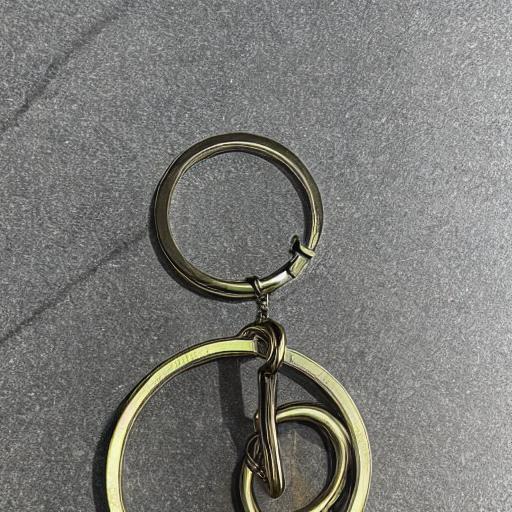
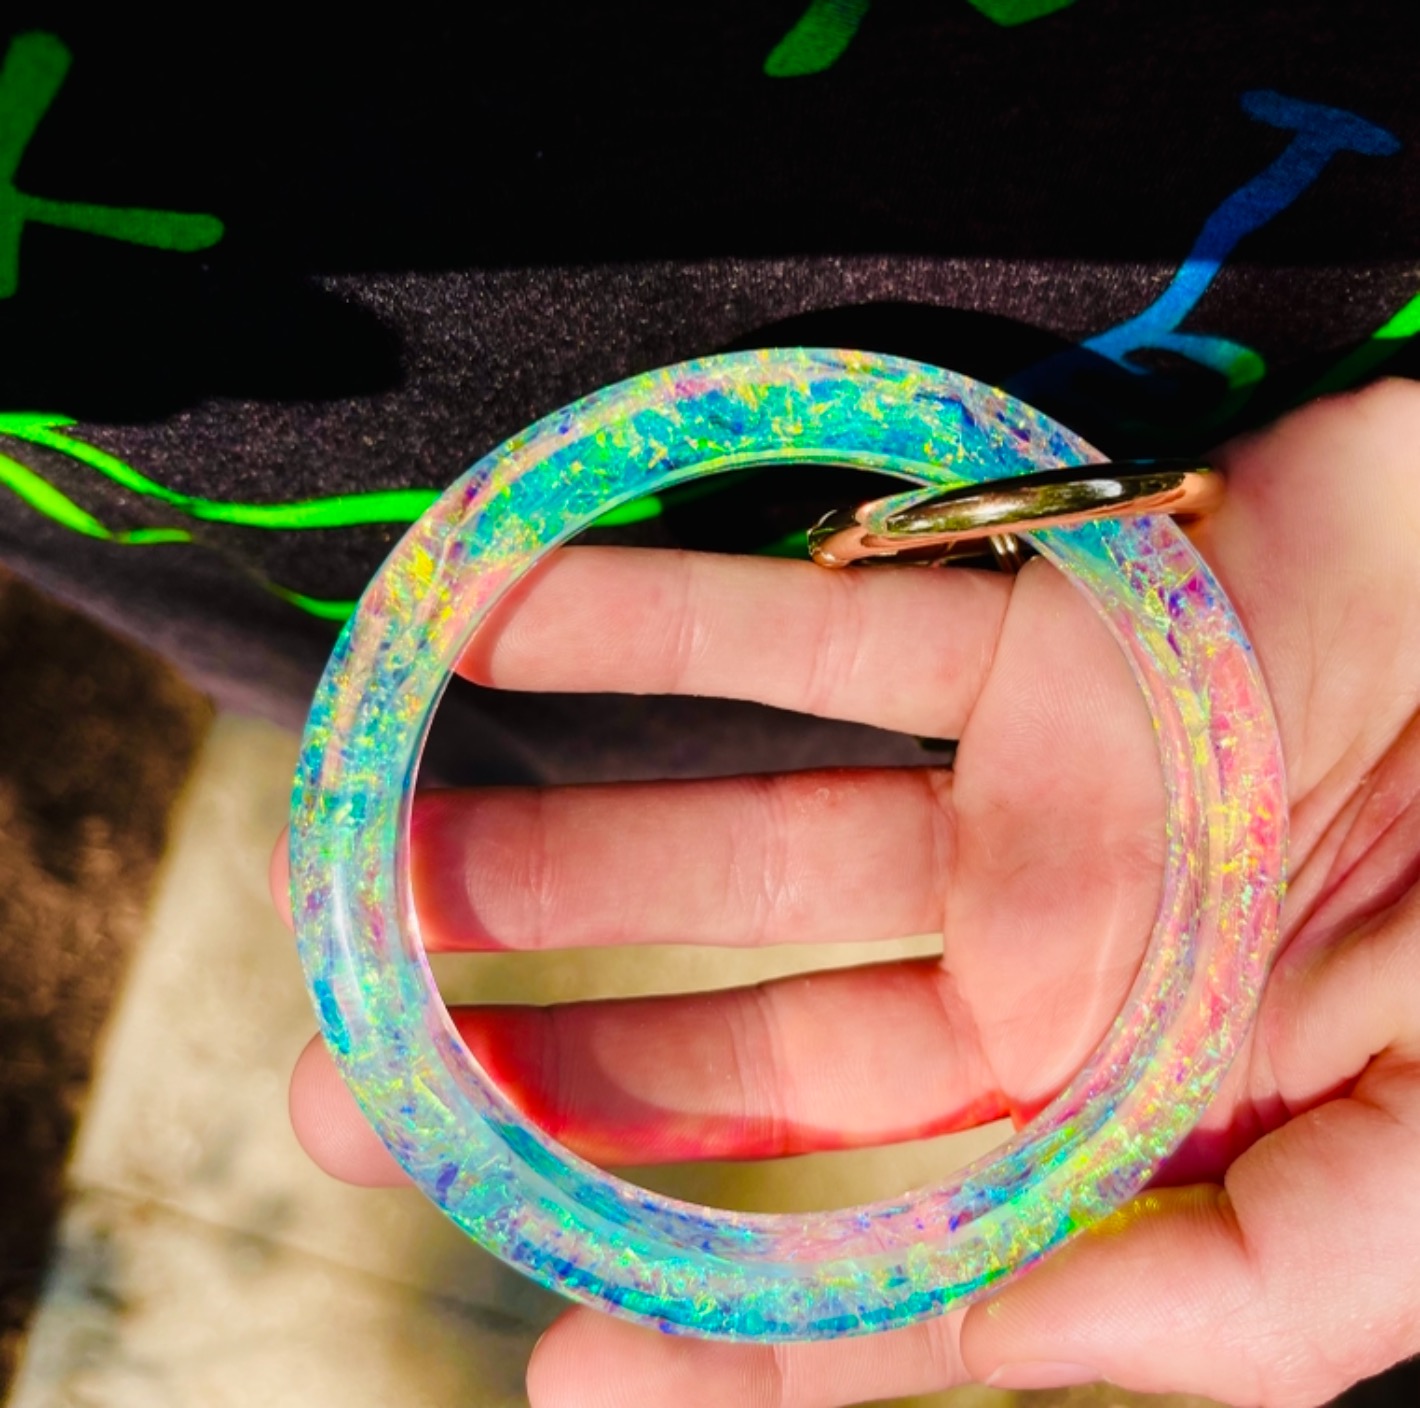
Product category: accessories_keychain
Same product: no